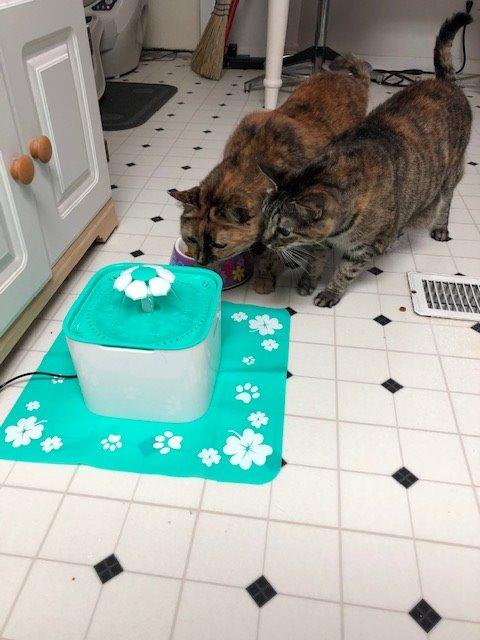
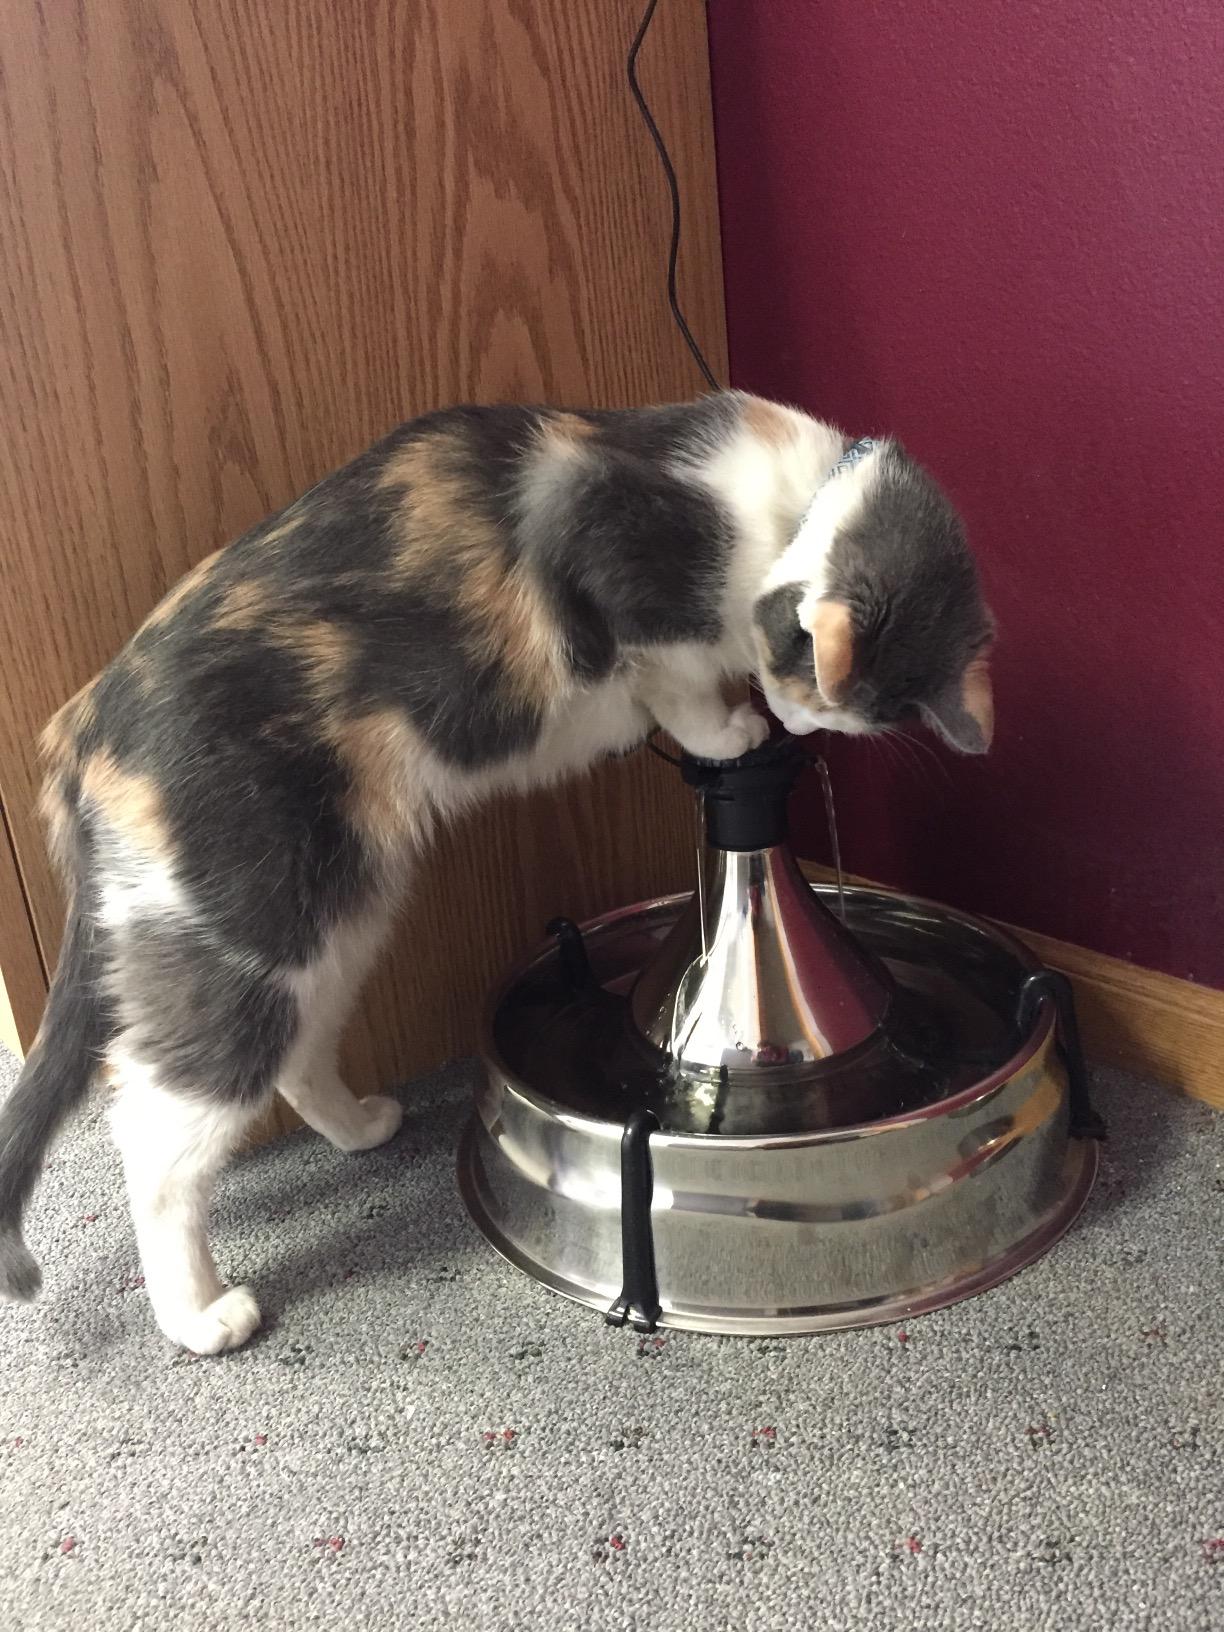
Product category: items_bowl
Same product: no